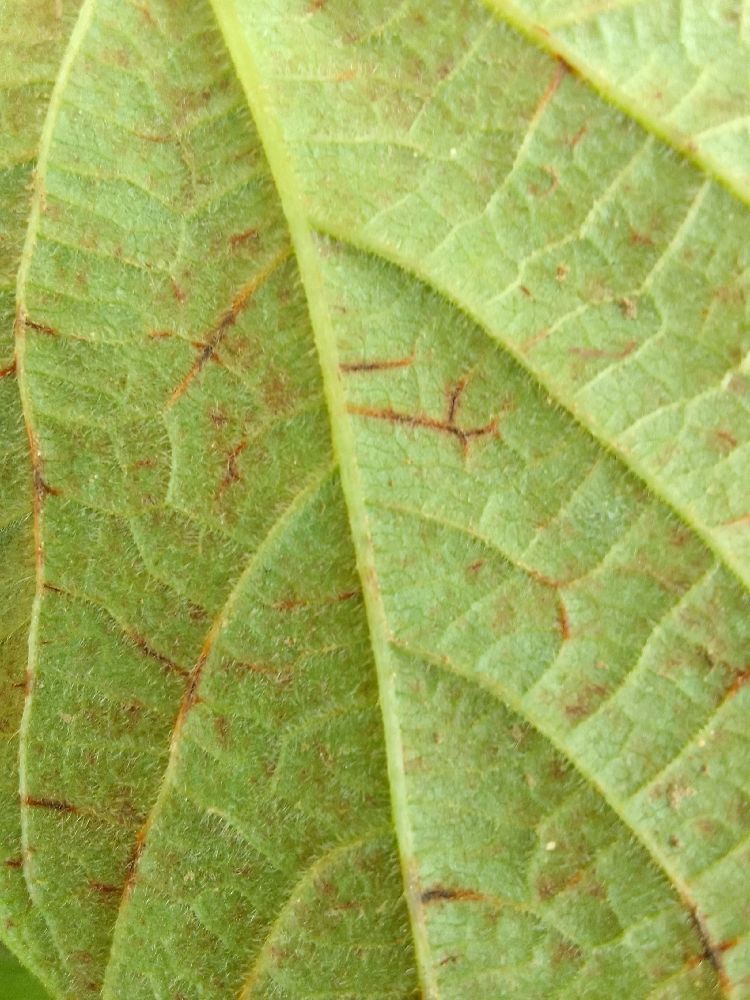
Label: anthracnose